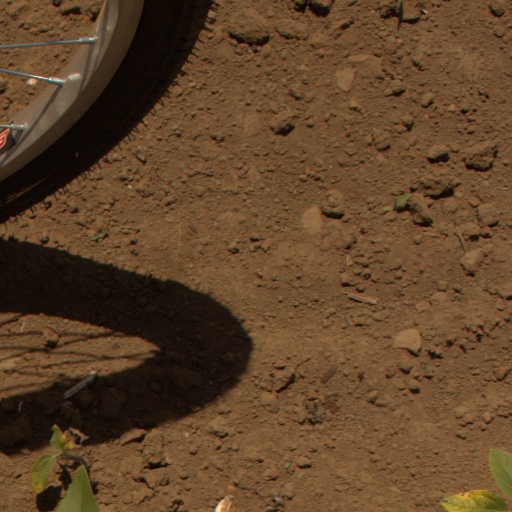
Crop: Jerusalem artichoke